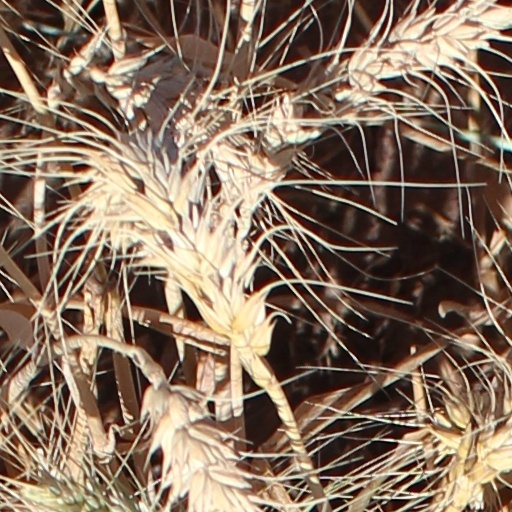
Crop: wheat